List of monarchs of Norway

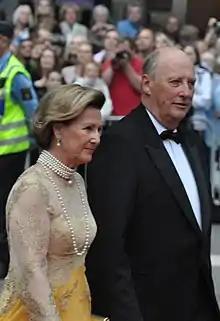
King Harald V and Queen Sonja

The list of monarchs of Norway ( or "kongerekka") begins in 872: the traditional dating of the Battle of Hafrsfjord, after which victorious King Harald Fairhair merged several petty kingdoms into that of his father. Named after the homonymous geographical region, Harald's realm was later to be known as the Kingdom of Norway.